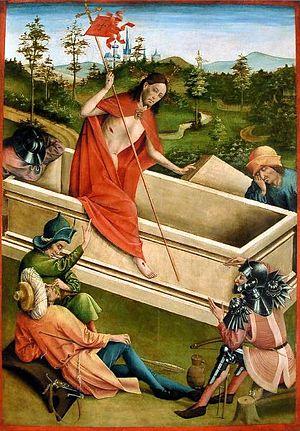
Le musée Calvet est le principal musée d'Avignon. Il est logé, pour sa partie beaux-arts, dans un hôtel particulier classé du XVIIIᵉ siècle.